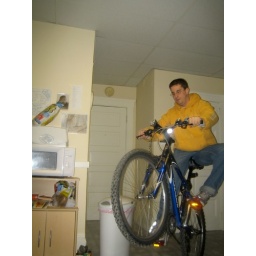
Me in my kitchen on my mountain bike. enough said.